Beaufort Castle, Luxembourg

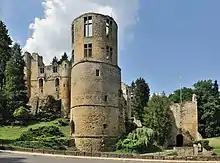
Beaufort Castle

Beaufort Castle (Luxembourgish: "Buerg Beefort"; ; German: "Burg Beaufort") dating from the 11th century consists of the ruins of the medieval fortress and an adjacent Renaissance château. It is located in Beaufort in eastern Luxembourg.